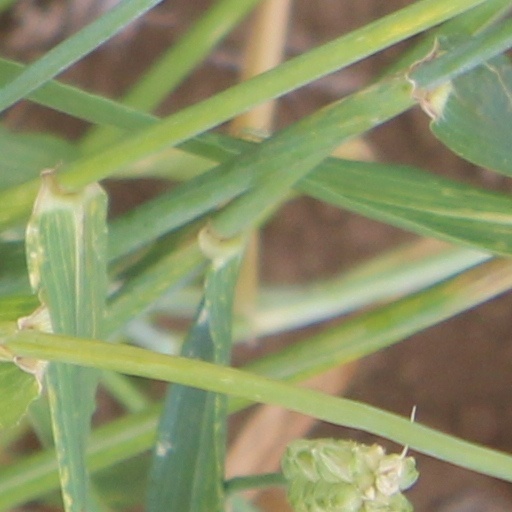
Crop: wheat